Question: Please indicate a possible affordance area of discus that can be used for holding
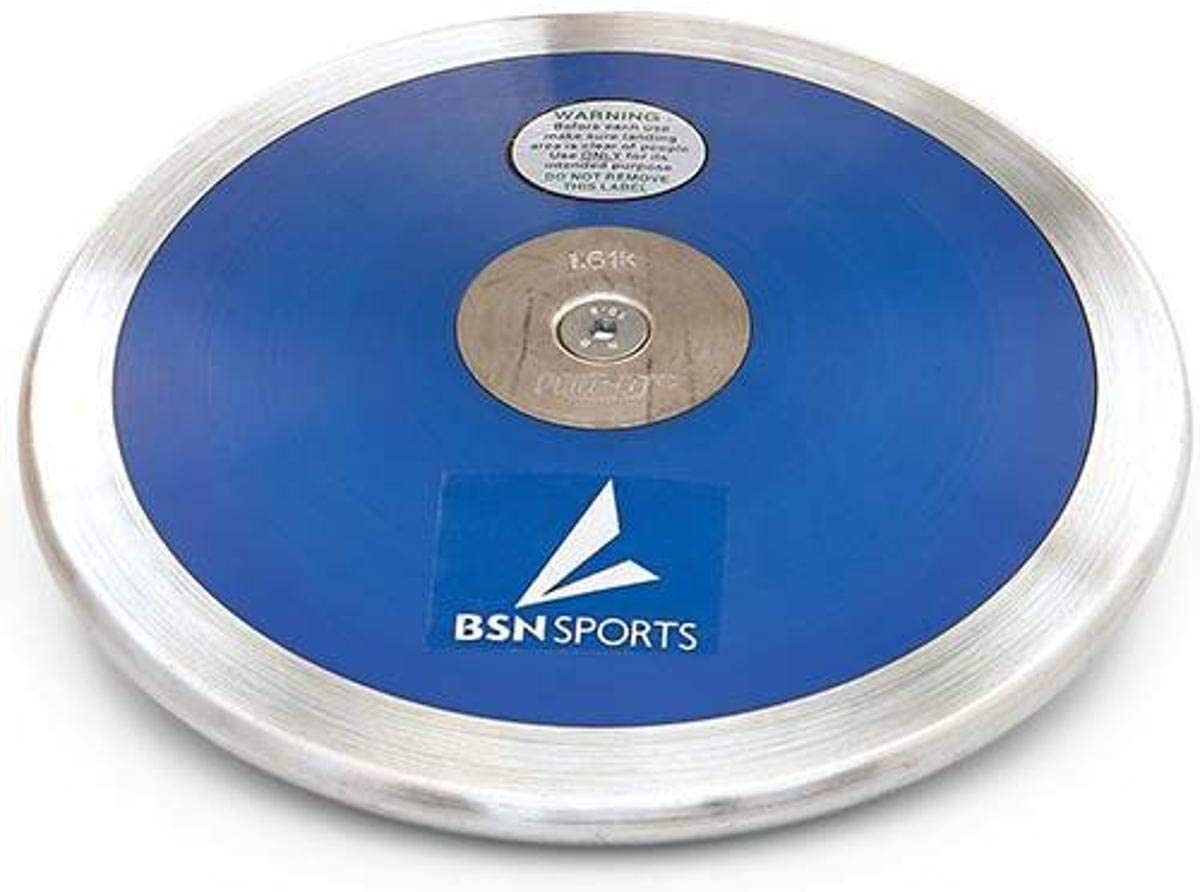
Answer: [40.22, 17.242, 1181.52, 760.983]